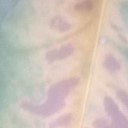
Label: Leaf_rust